Cincinat Pavelescu

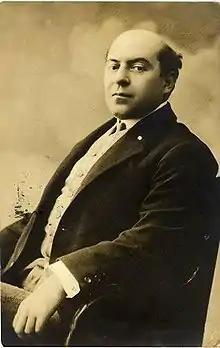
Cincinat Pavelescu

Born in Bucharest, his parents were the engineer Ion Pavelescu and his wife Paulina ("née" Bucșan). He attended the Cantemir High School in his native city, followed by the law faculty of the University of Bucharest from 1891 to 1895, and received his doctorate in 1897. He began a legal career in 1899. Meanwhile, he had made his literary debut with poems in , in 1891. He began to attract notice with his writings in , where he began publishing in 1892. That year, he became its editor-in-chief, and took on the role of co-director in 1893. He was editor-in-chief of (1907-1908), and formed part of the leadership at from 1910. In 1920, he edited at Paris. From 1931 to 1934, he directed magazine. He was the first president of the Romanian Writers' Society, elected in 1908. In 1927, he won the national prize for poetry. He died in Brașov.